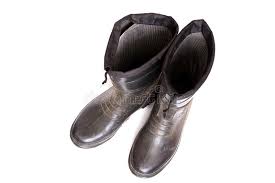
Waste category: shoes